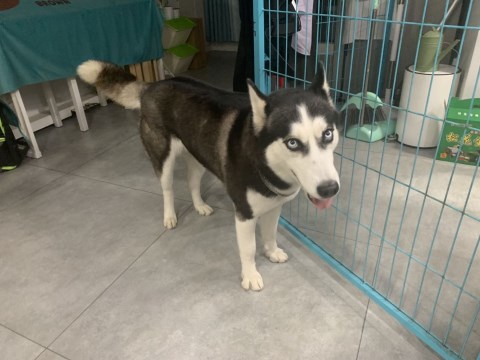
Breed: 1160-n000003-Siberian_husky